Castelnaud-la-Chapelle

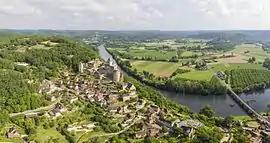
View of Castelnaud-la-Chapelle and its castle

Castelnaud-la-Chapelle is a commune in the Dordogne department in Nouvelle-Aquitaine in southwestern France. It was created in 1973 by the merger of two former communes: Castelnaud-Fayrac and La Chapelle-Péchaud. It is a member of (The Most Beautiful Villages of France) Association.